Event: Ecuador Earthquake
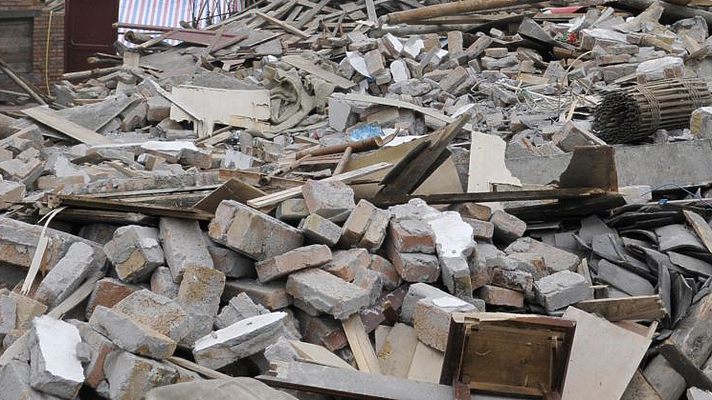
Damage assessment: damage